Alecu Russo

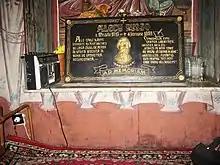
Russo's grave at Bărboi Church

He died shortly before the age of 40. His cause of death is recorded as "troahnă", usually denoting influenza, but sometimes a euphemism for tuberculosis. He was buried with great pomp at the Bărboi Church, in Iași.